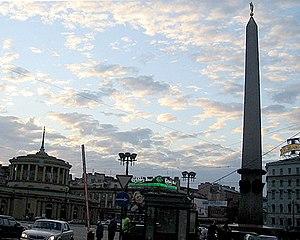
Le soleil de minuit s'observe au-delà du cercle polaire autour du solstice d'été.
Saint-Pétersbourg /sɛ̃.pe.tɛʁs.buʁ/ est la deuxième plus grande ville de Russie par sa population, avec 5 281 579 habitants en 2017, après la capitale Moscou. Saint-Pétersbourg a le statut de ville d'importance fédérale. La ville est enclavée dans l'oblast de Léningrad, mais en est administrativement indépendante. Elle est située dans le Nord-Ouest du pays sur le delta de la Neva, au fond du golfe de Finlande, un espace maritime de la mer Baltique. Capitale de l'Empire russe de 1712 jusqu'en mars 1917, ainsi que de la Russie dirigée par les deux gouvernements provisoires entre mars et octobre 1917, Saint-Pétersbourg a conservé de cette époque un ensemble architectural unique. Deuxième port russe sur la mer Baltique après Primorsk, c'est aussi un centre majeur de l'industrie, de la recherche et de l'enseignement russe ainsi qu'un important centre culturel européen. Saint-Pétersbourg est la deuxième ville d'Europe par sa superficie et la cinquième par sa population.
Le jour polaire est une période de l'année durant laquelle le soleil ne se couche pas. Ce phénomène se produisant aux alentours du solstice d’été aux hautes latitudes situées au-delà des cercles polaires arctique et antarctique. Le nombre de jours de 24 heures de clarté pendant lesquels ce phénomène a lieu augmente avec la latitude. Il atteint son minimum au niveau du cercle polaire, à 66° 34' et son maximum au pôle et a lieu en été. Ainsi, au solstice de juin, au pôle Nord, et au solstice de décembre, au pôle Sud, le Soleil reste constamment visible à une hauteur de 23,43689° dans le ciel.